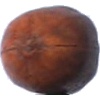
Label: Nut Pecan 1